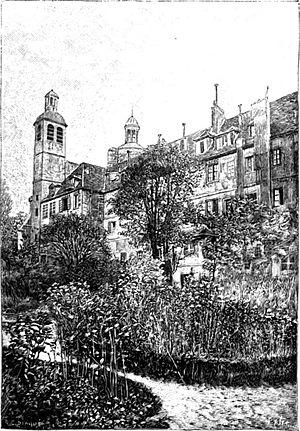
La prison des Carmes était installée pendant la Révolution dans l’ancien monastère des Carmes à Paris.
L’archevêché d'Arles est un ancien archidiocèse catholique, il est une des Églises les plus anciennes et les plus vénérables des Gaules. Seul l’archevêché de Lyon pourrait lui disputer l’honneur de la préséance. La date de la fondation du siège épiscopal d’Arles est inconnue, elle remonte en tout cas au tout début de l’installation de l’Église en France. Selon une tradition, saint Trophime aurait évangélisé la cité d’Arles, en aurait été le premier pasteur vers 220-240.